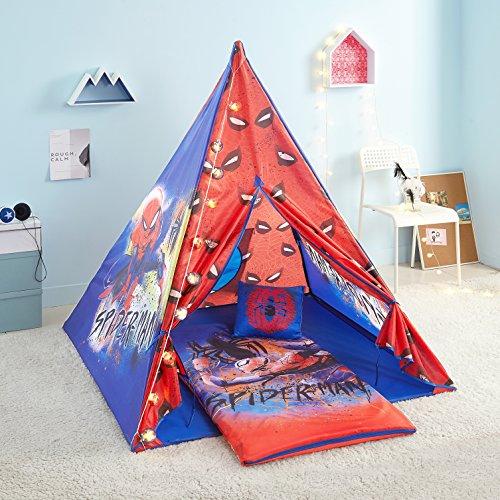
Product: Spiderman Tee Pee Slumber Set
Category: Toys & Games | Sports & Outdoor Play | Play Tents & Tunnels
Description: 4 piece set has everything for your sleepover needs: tee pee Tent, pillow, sleeping bag, and string lights.
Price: $57.92
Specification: ProductDimensions:51x51x60inches|ItemWeight:5pounds|ShippingWeight:5.25pounds(Viewshippingratesandpolicies)|DomesticShipping:ItemcanbeshippedwithinU.S.|InternationalShipping:ThisitemcanbeshippedtoselectcountriesoutsideoftheU.S.LearnMore|ASIN:B078GP56RZ|Itemmodelnumber:WN201249|Manufacturerrecommendedage:18months-8years